The Casebook of Solar Pons

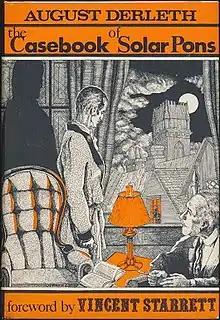
Dust-jacket illustration by Frank Utpatel.

The Casebook of Solar Pons is a collection of detective fiction short stories by American writer August Derleth. It was released in 1965 by Mycroft & Moran in an edition of 3,020 copies. It was the sixth collection of Derleth's Solar Pons stories which are pastiches of the Sherlock Holmes tales of Arthur Conan Doyle.